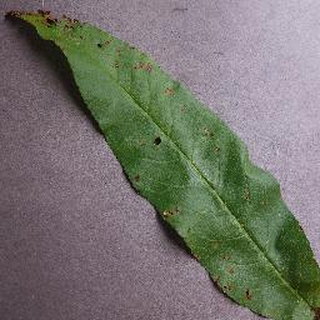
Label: peach_bacterial_spot